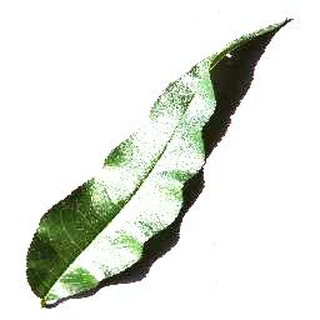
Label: healthy_peach